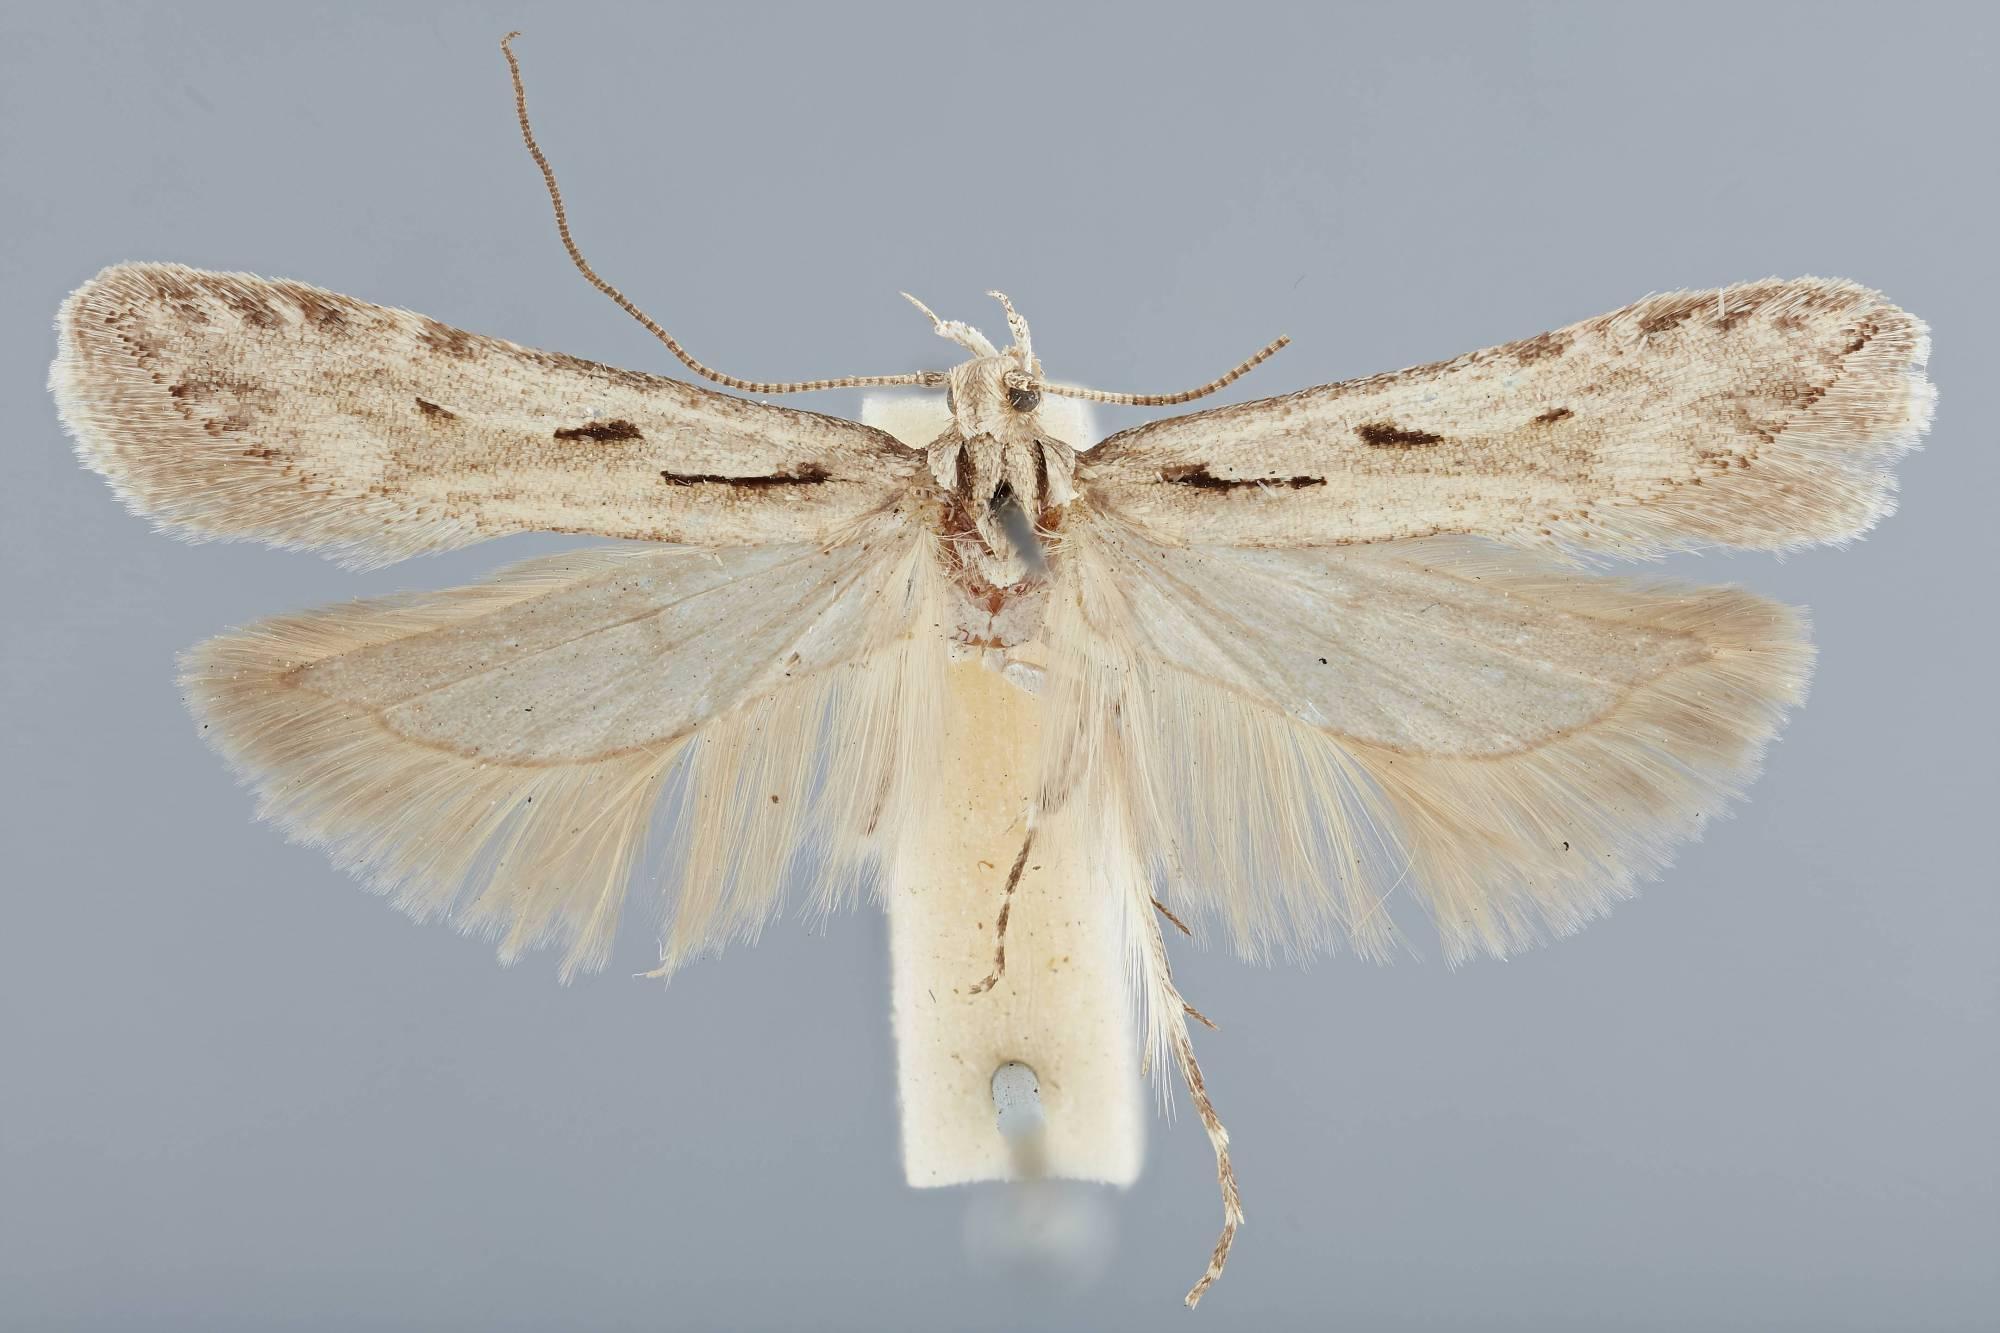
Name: Gelechia variabilis
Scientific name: Gelechia variabilis Busck, 1903
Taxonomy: Animalia, Arthropoda, Insecta, Lepidoptera, Glossata, Gelechiidae, Gelechiinae
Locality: [Not Stated], Placer, California, United States